Fathers and Sons (1957 film)

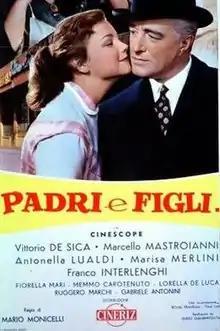
Film poster

Fathers and Sons ( and also known as "A Tailor's Maid") is a 1957 Italian comedy film directed by Mario Monicelli. The film comically depicts the joys and sorrows in five Roman families over several months. At the 7th Berlin International Film Festival Monicelli won the Silver Bear for Best Director award.